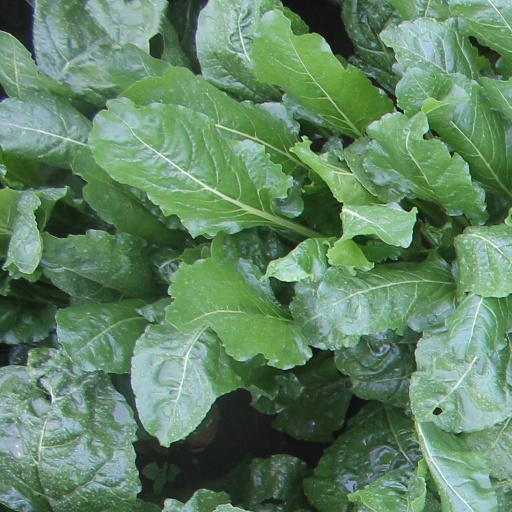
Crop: sugar beet